Anwar Choudhury

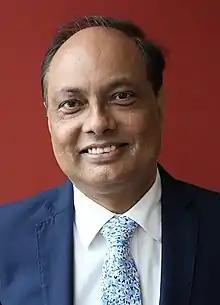
Official Portrait, 2017

Anwar Bakht Choudhury (born 15 June 1959) is a British diplomat of Bangladeshi origin. Through his career, he has served as Governor of the Cayman Islands, British Ambassador to Peru, Director of International Institutions at the Foreign & Commonwealth Office and British High Commissioner to Bangladesh. Choudhury has spent much of his life working intimately with the British Bangladeshi community, cementing himself as a respected figure through his many public appearances and charitable work.